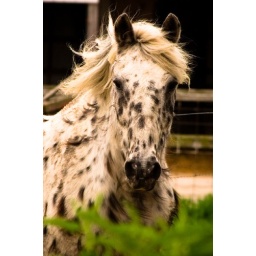
A lovely spotted horse I see regularly on my way home from work in Madison, WI.